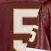
Number: 5